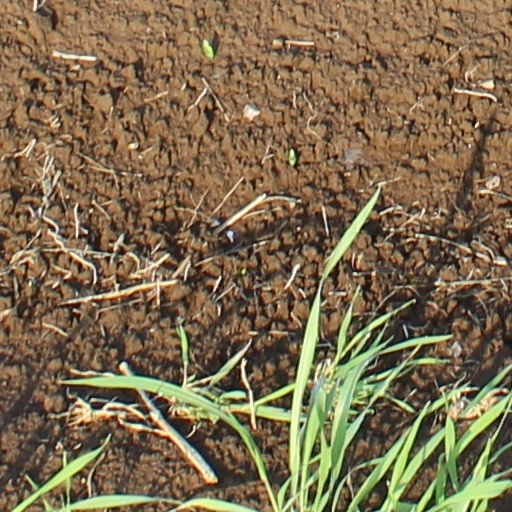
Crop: wheat